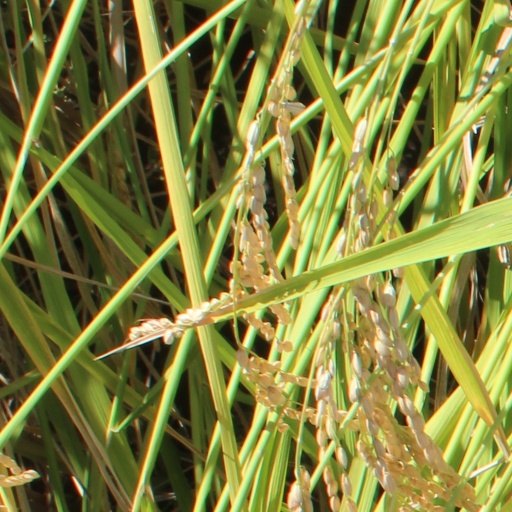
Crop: rice